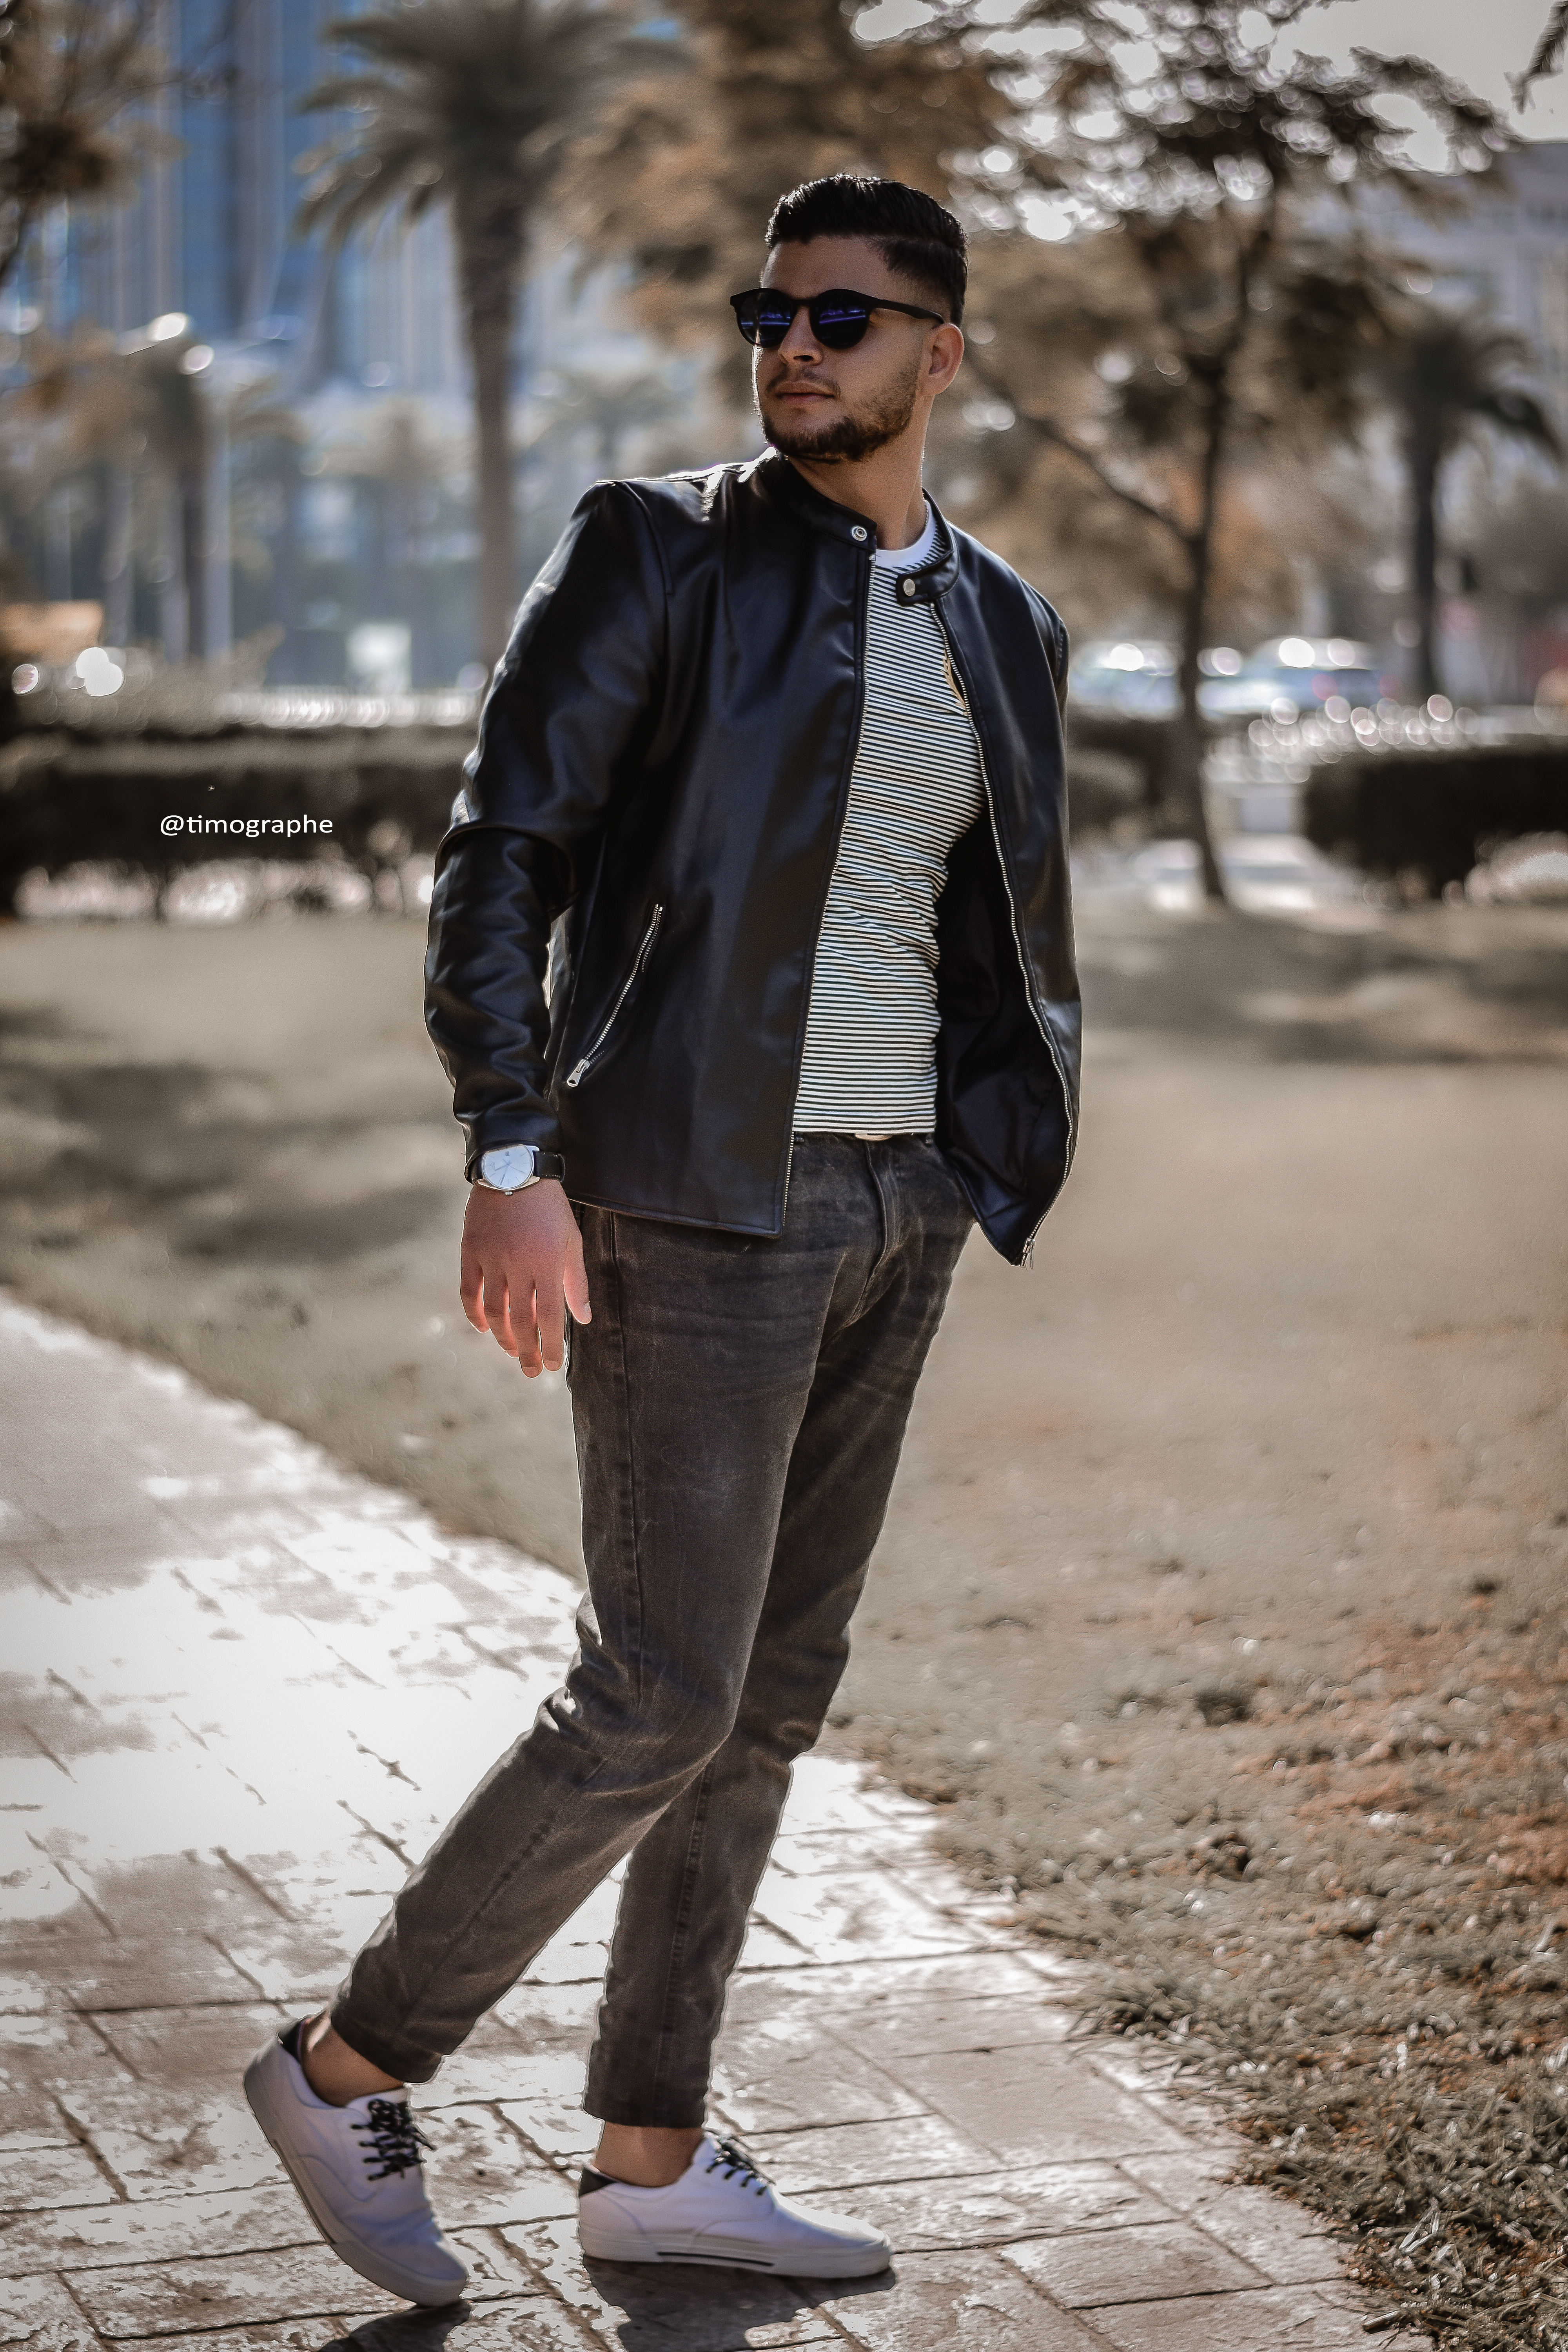
fashion, clothing, street fashion, white, photograph, jeans, leather, jacket, eyewear, leather jacket, snapshot, footwear, brown, sunglasses, shoe, outerwear, denim, suit, standing, cool, blazer, trousers, textile, top, beige, oxford shoe, style, dress shirt, street, formal wear, collar, t shirt